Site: brandenburg
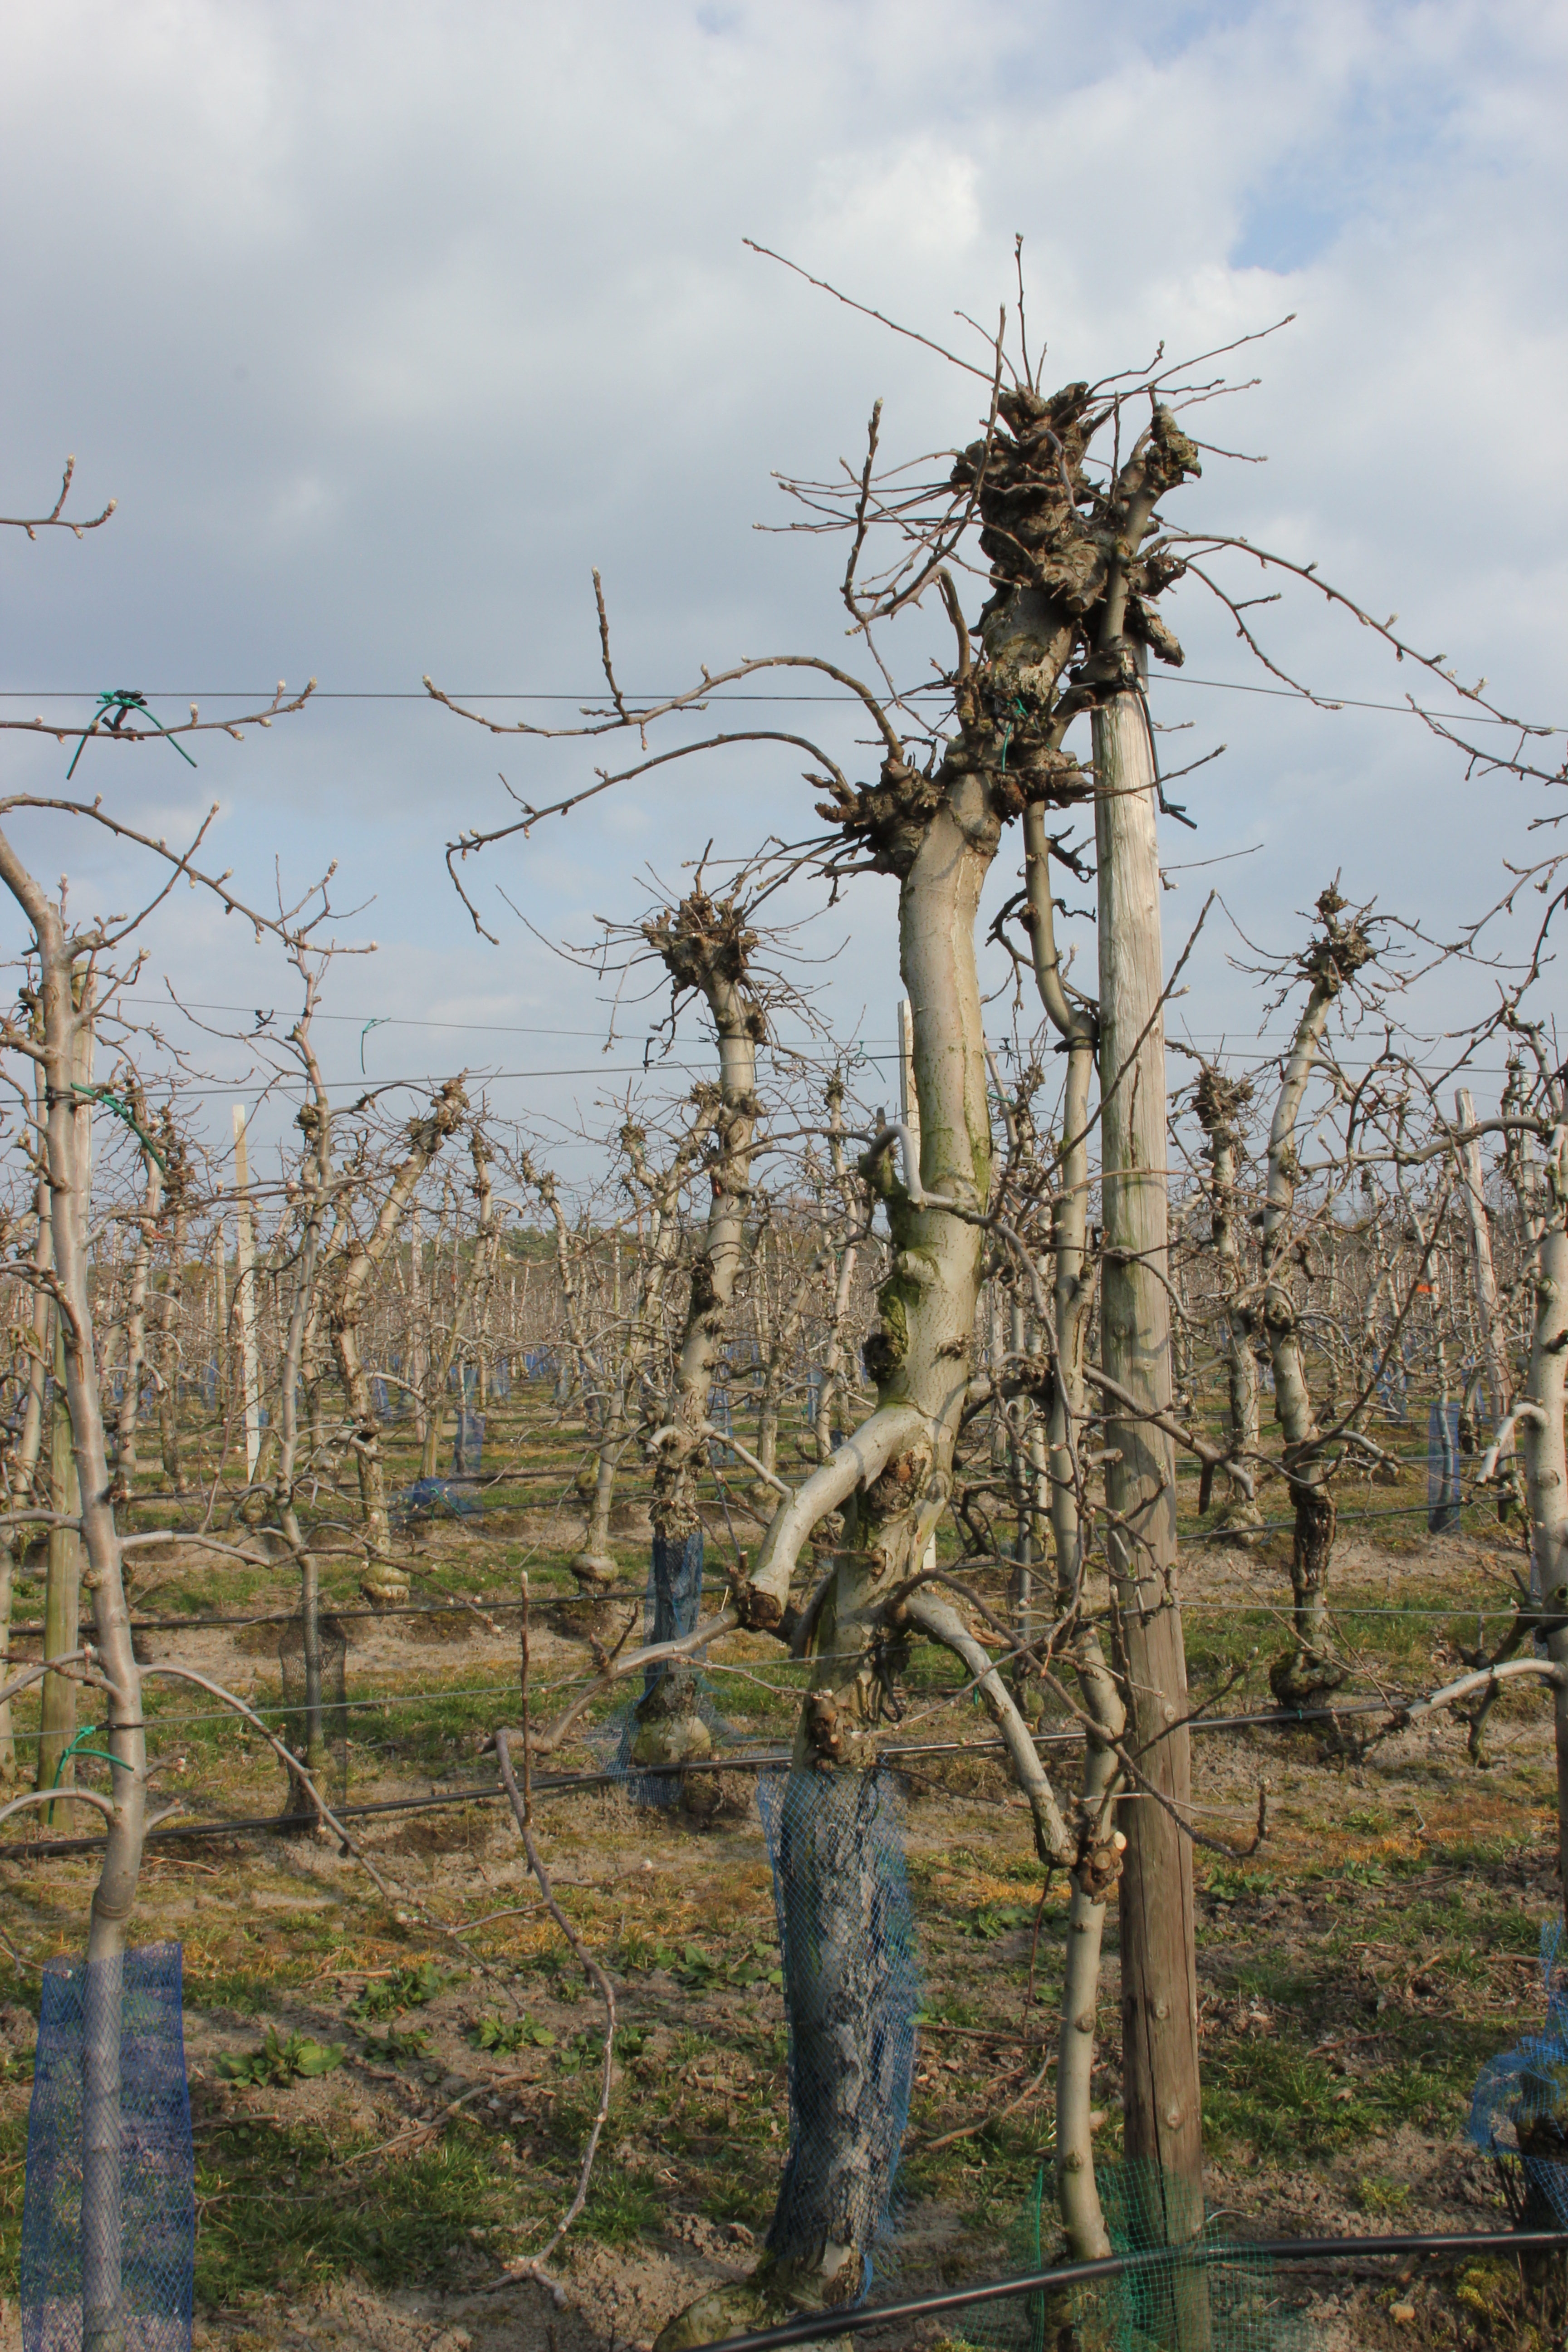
Growth stage (BBCH 03): Bud development